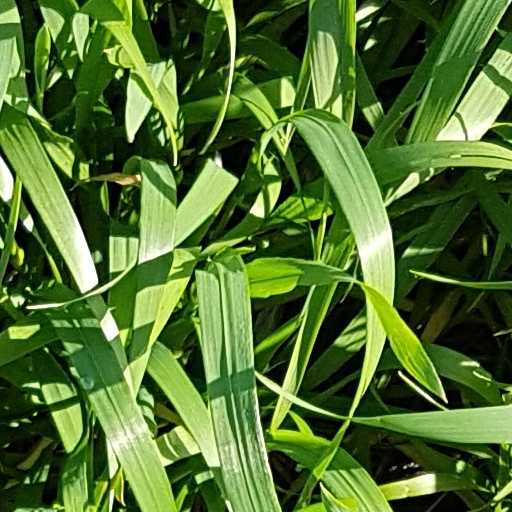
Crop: wheat